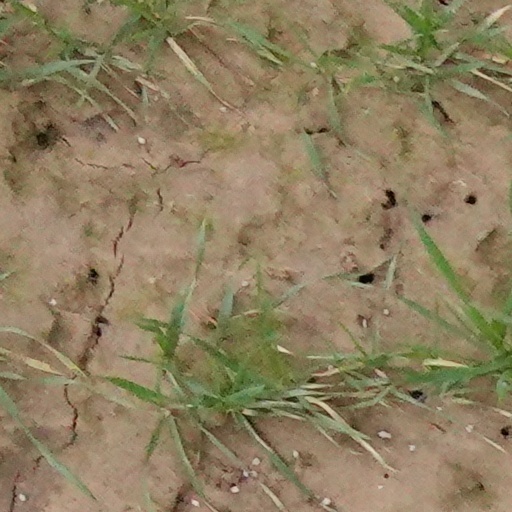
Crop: wheat